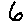
Label: 6